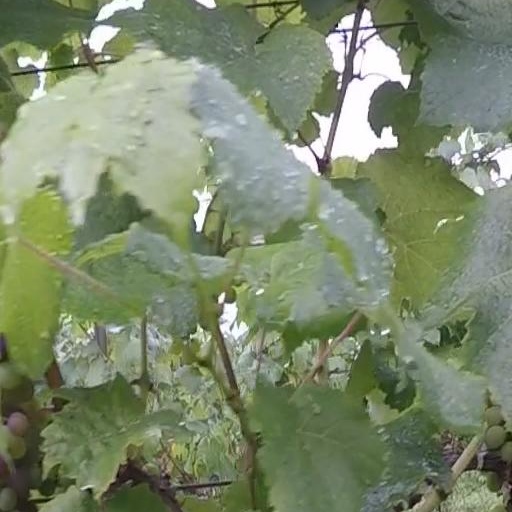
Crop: grape